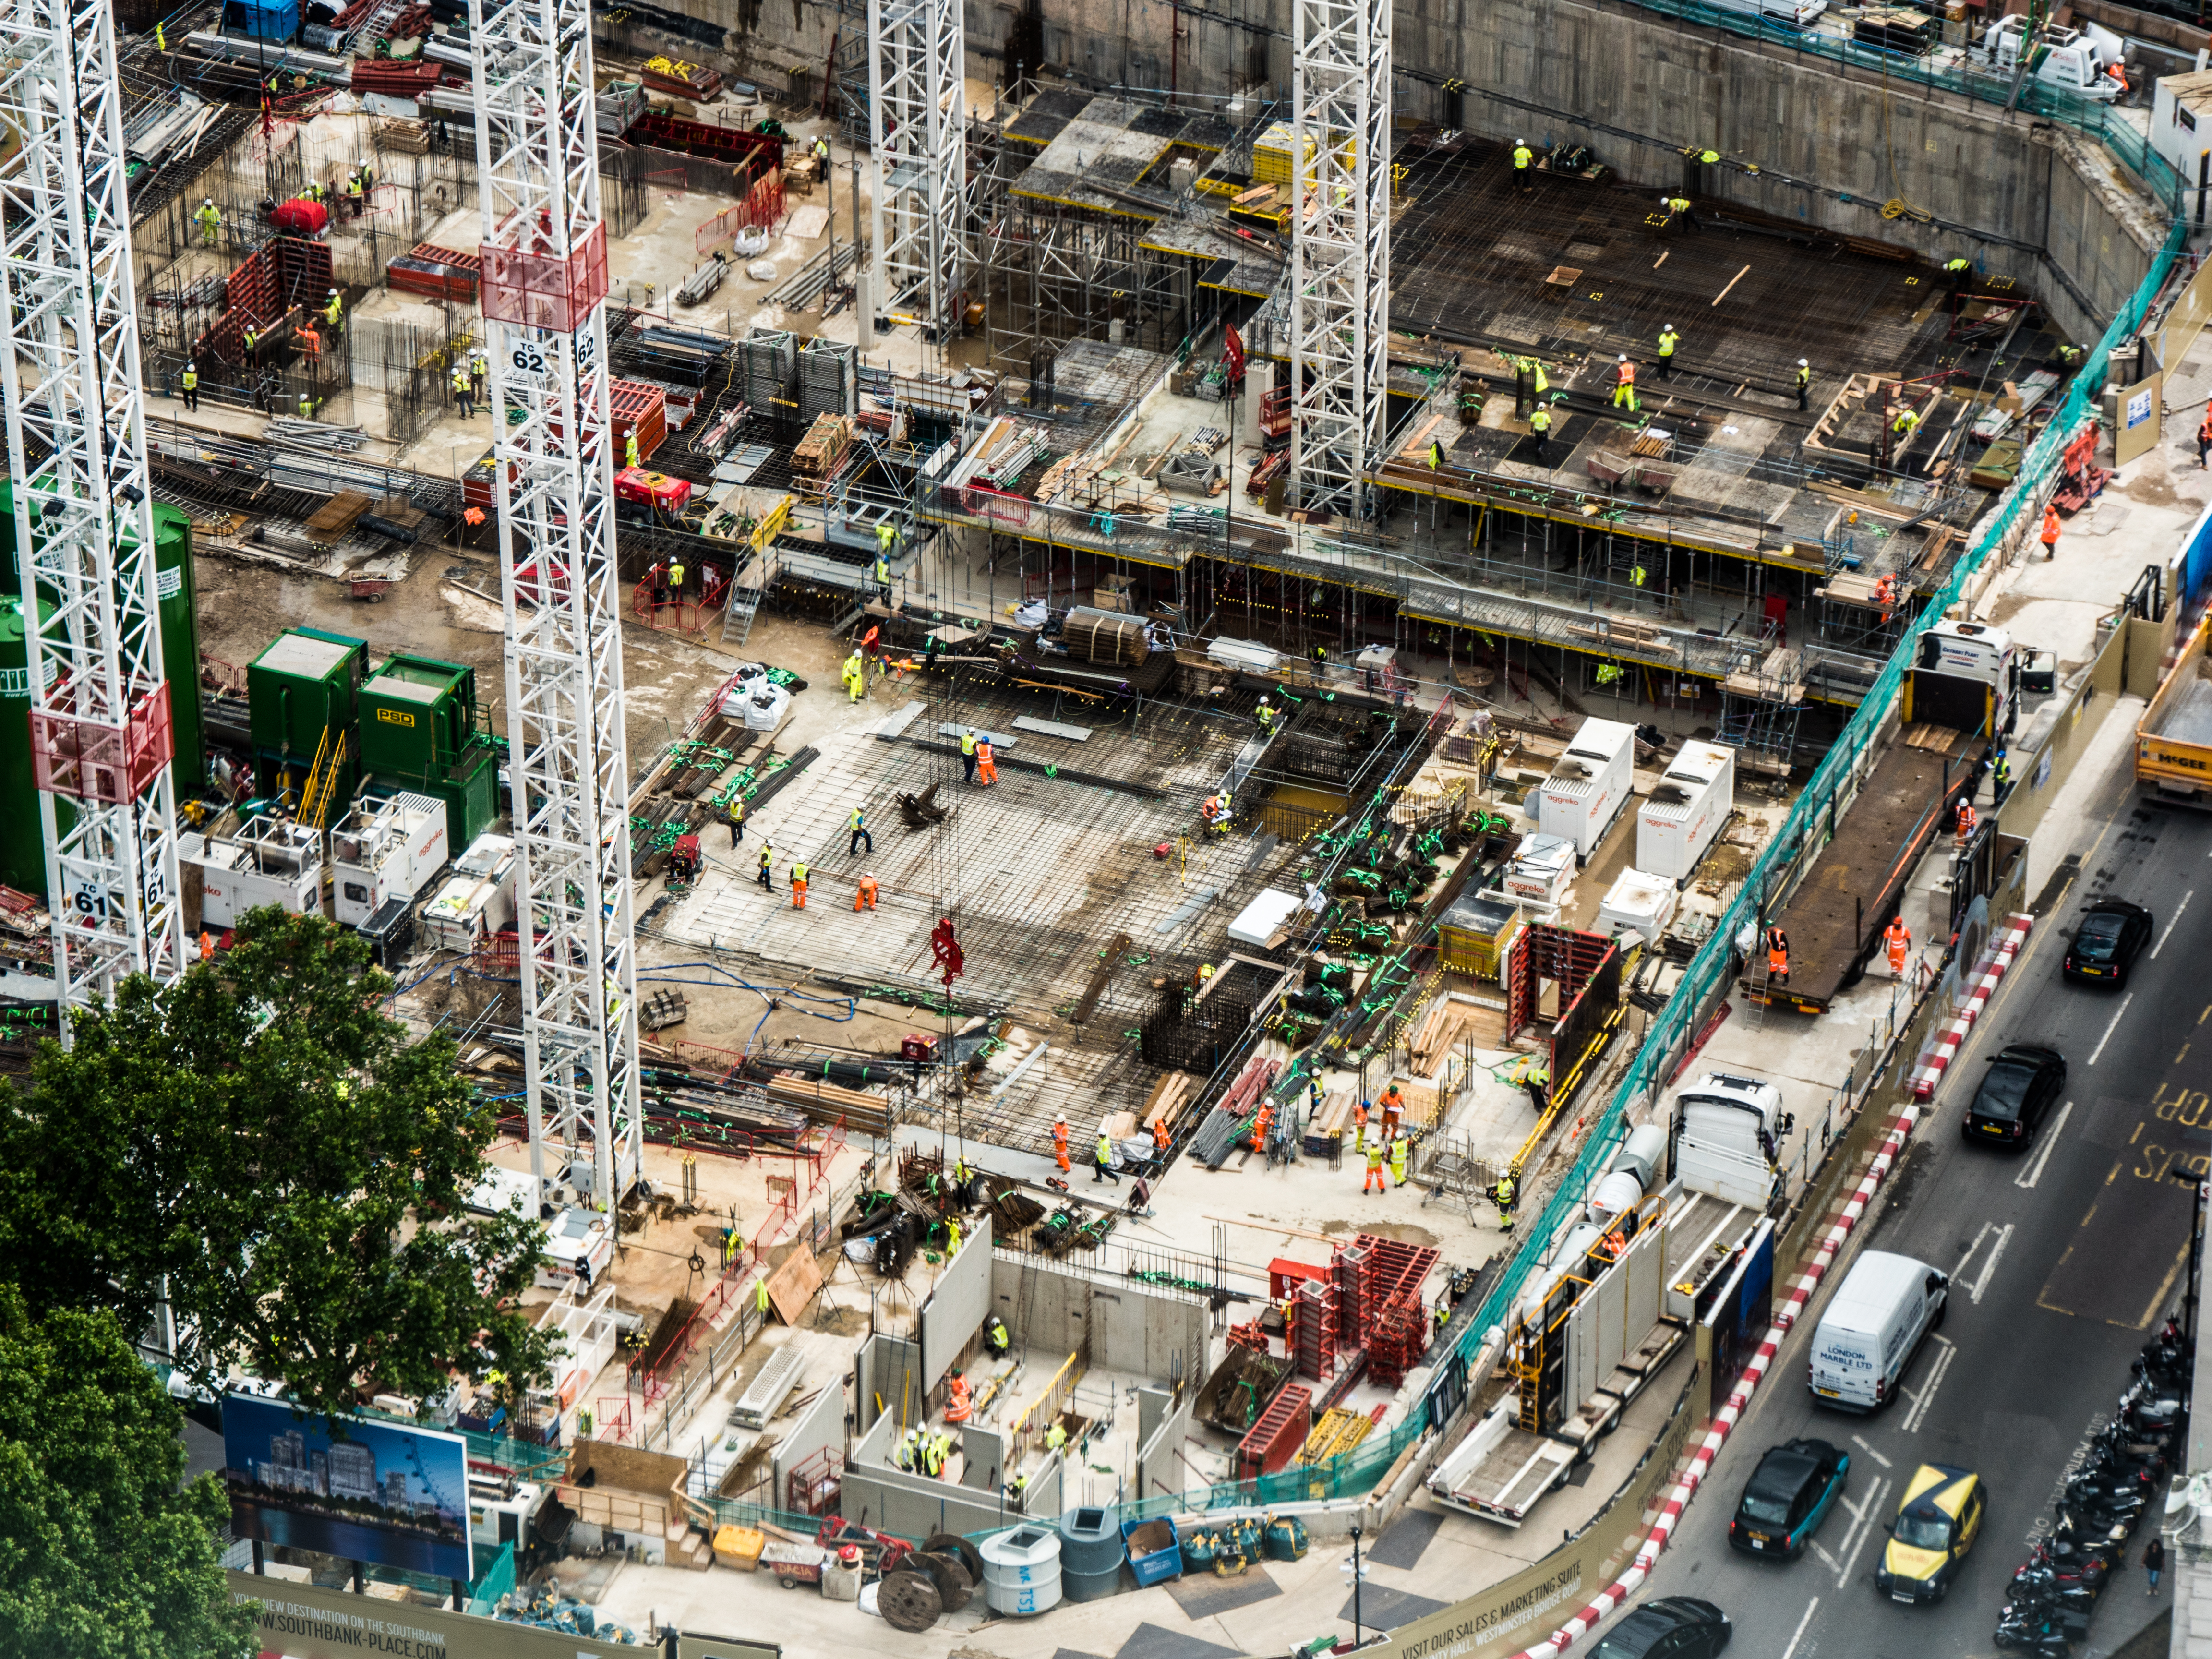
architecture, people, road, traffic, street, city, urban, cityscape, downtown, construction, business, public transport, infrastructure, cars, vehicles, metropolis, neighbourhood, bird's eye view, aerial photography, steel frame, shopping mall, construction workers, urban area, urban design, residential area, human settlement, metropolitan area, traffic congestion, steel and concrete structure